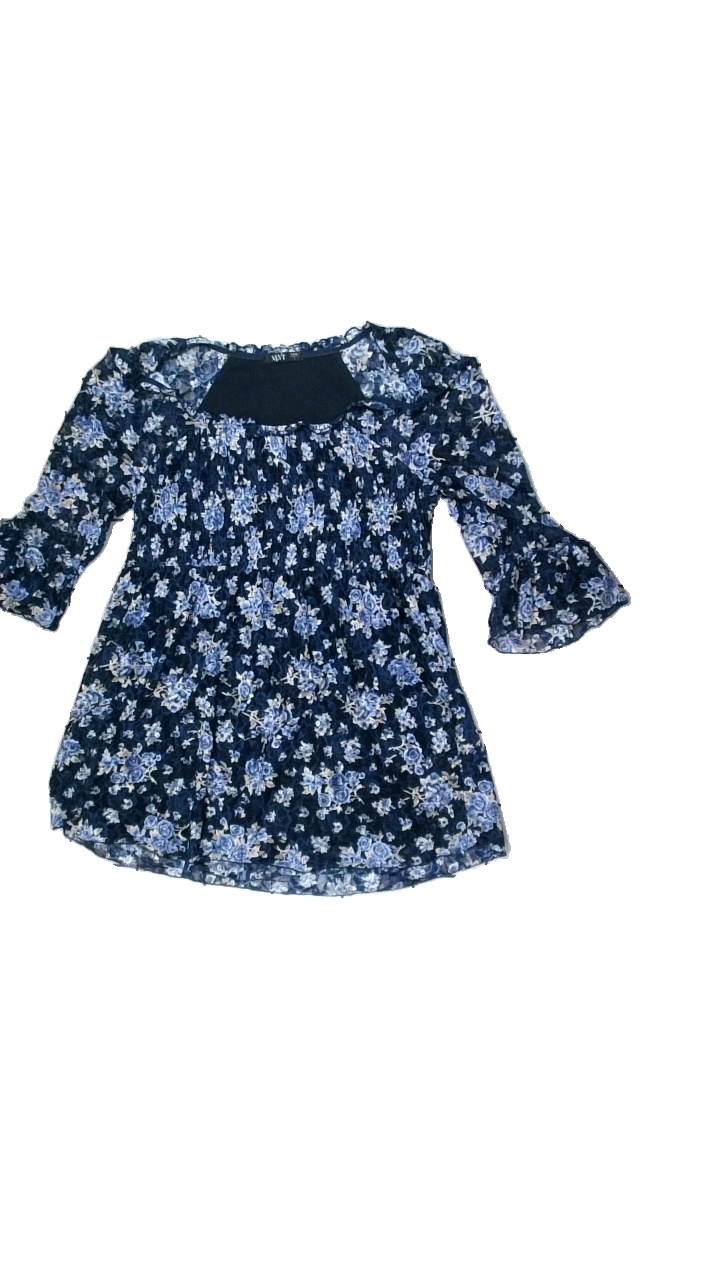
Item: Blouse (Ladies)
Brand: Kappahl
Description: Lace blouse with floral pattern
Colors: Black, Beige
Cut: Regular
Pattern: Lace
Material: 100% Nylon
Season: All
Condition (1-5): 5
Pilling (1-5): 5
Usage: Reuse
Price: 50-100